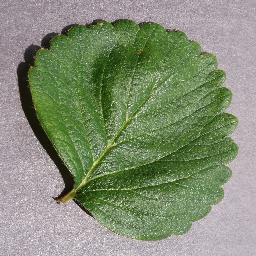
Label: Strawberry___healthy